Arthur Harry Cross

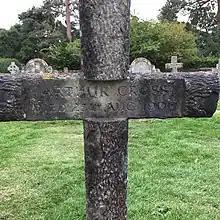
Gravestone of Arthur H Cross, Organist at Sandringham 1878-1906

Arthur Cross, whose father was a cook, was a choirboy at Jesus College, Cambridge, where he also studied the piano and organ. Cross travelled around the country as a solo singer. By 17 years old he held a church appointment, and deputised at several college chapels.